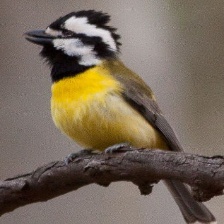
Species: CRESTED SHRIKETIT
Scientific name: FALCUNCULUS FRONTATUS